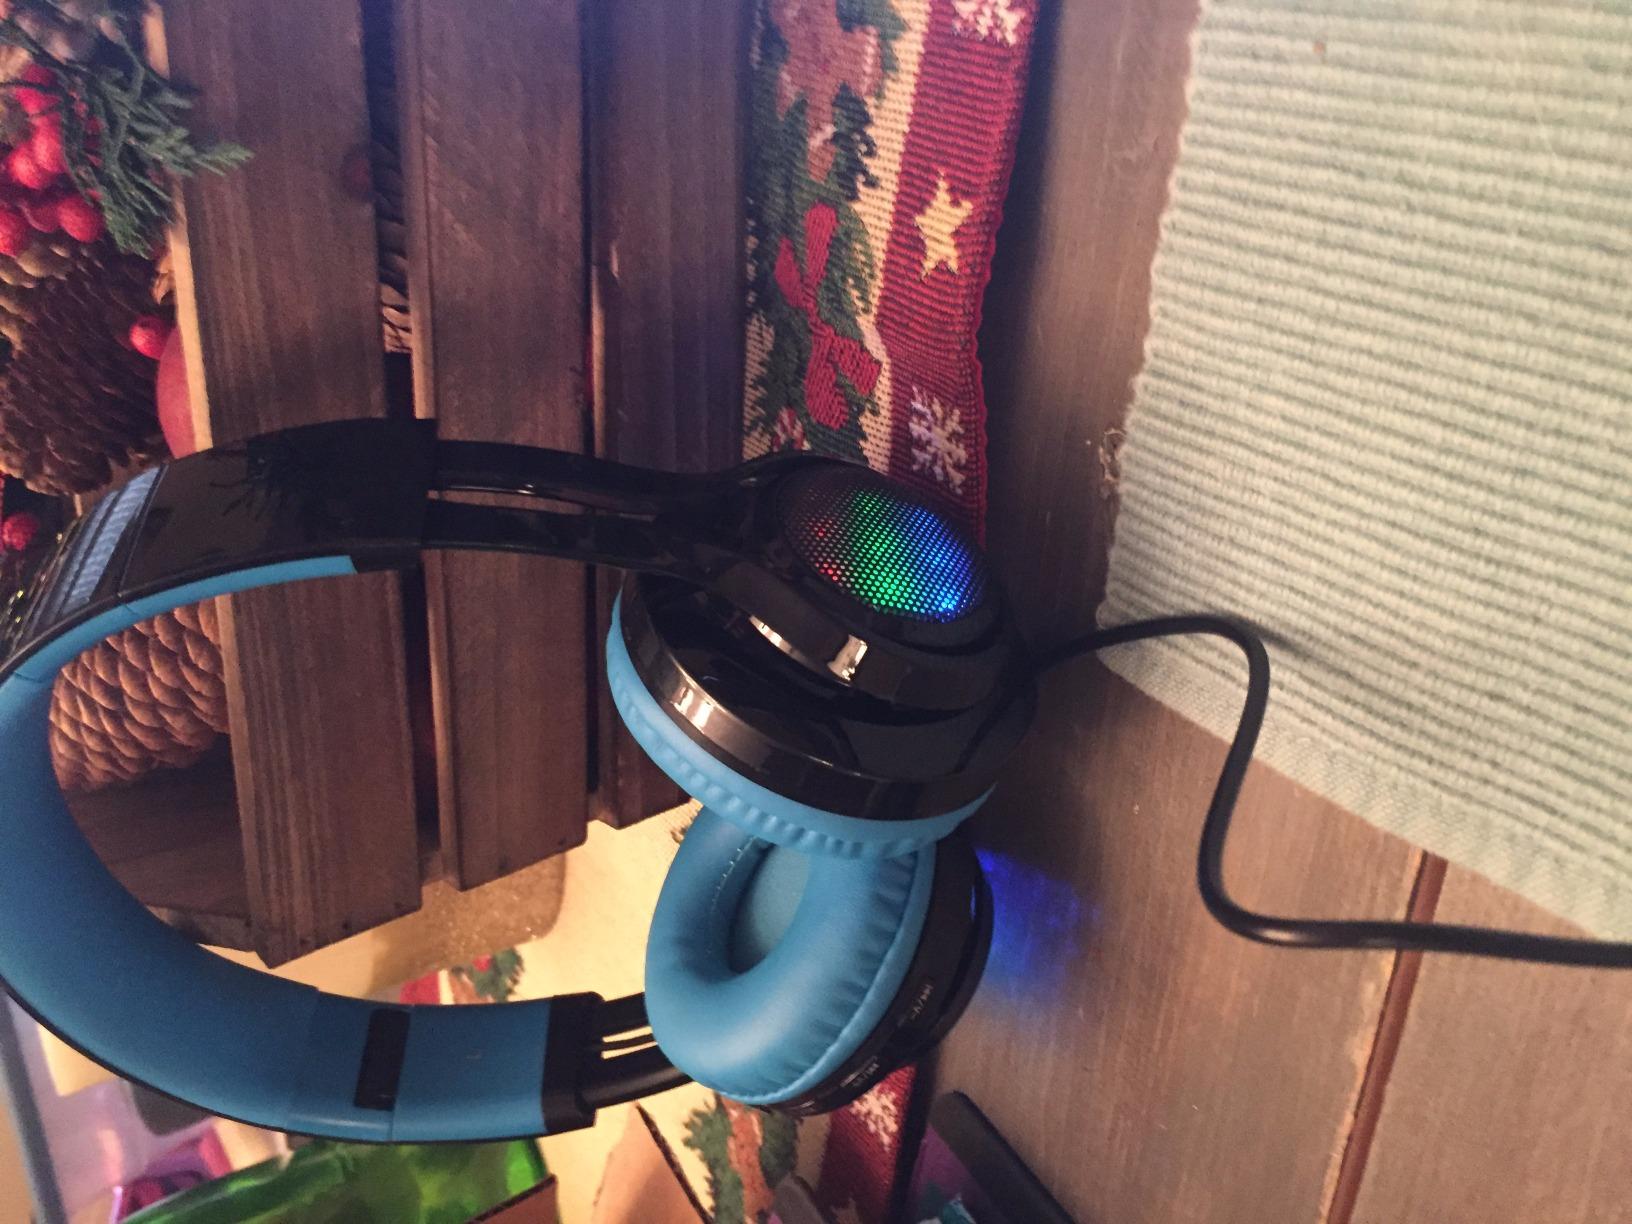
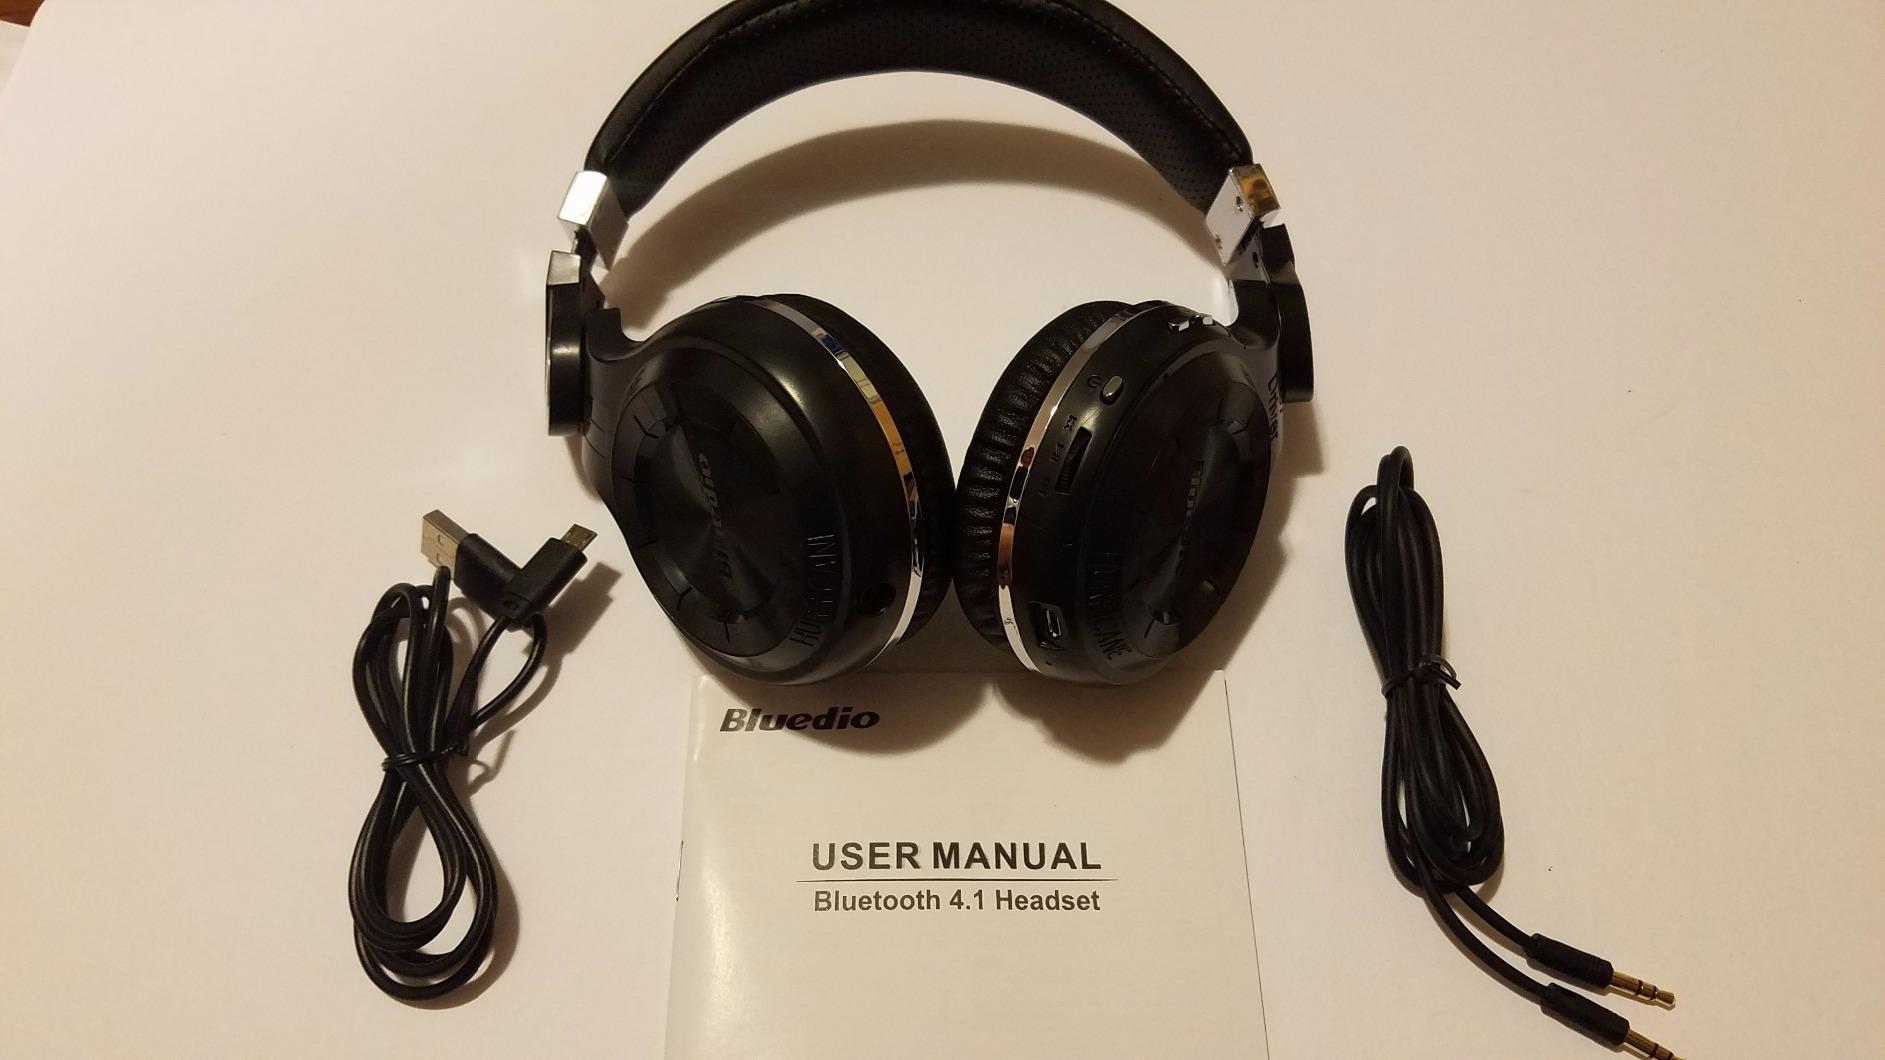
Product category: headphones
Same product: no